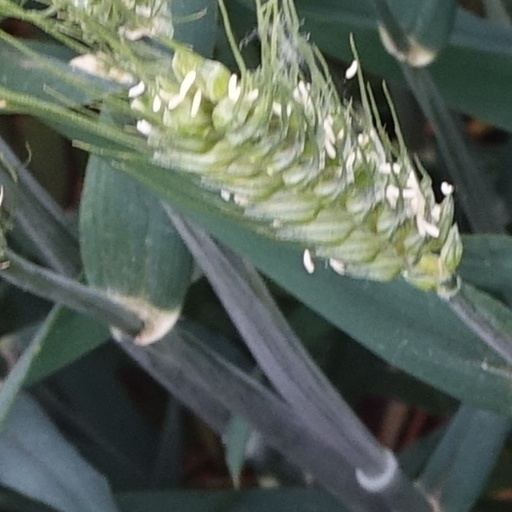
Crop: wheat